Aalborg

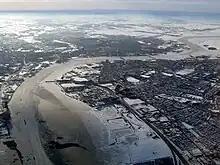
Aalborg during winter

Aalborg is cool most of the year, with average high temperatures of around and lows of during the summer, and average temperatures of during the coldest months of January and February, rarely dropping below . The warmest months are typically July and August, with an average temperature of , but by October the temperature averages . June has the highest number of hours of sunshine on average at 218, closely followed by May and July. Precipitation is rather evenly distributed all year around, with an average of during October, normally the wettest month with an average 14 days with rainfall, and an average of during February, normally the driest month with an average of eight days of precipitation, closely followed by April.